Avala

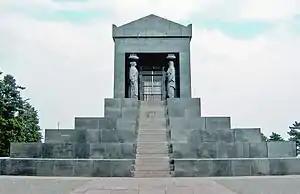
Monument to the Unknown Hero

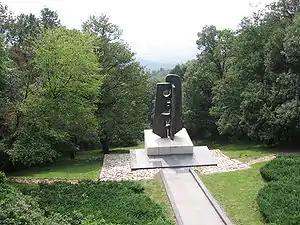
Monument to the Soviet war veterans

Small church dedicated to the Saint Despot Stefan Lazarević was built in the immediate vicinity of the Avala Tower and Monument to the Unknown Hero. The foundations were consecrated by the Patriarch of the Serbian Orthodox Church, Irinej, in 2015. Made of white pine and designed by deacon Miroslav Nikolić, it covers only . The bell tower, built next to the church, is also made of wood. The church contains "epitrachelion" of Saint Nectarios of Aegina and pillow of Saint Petka.